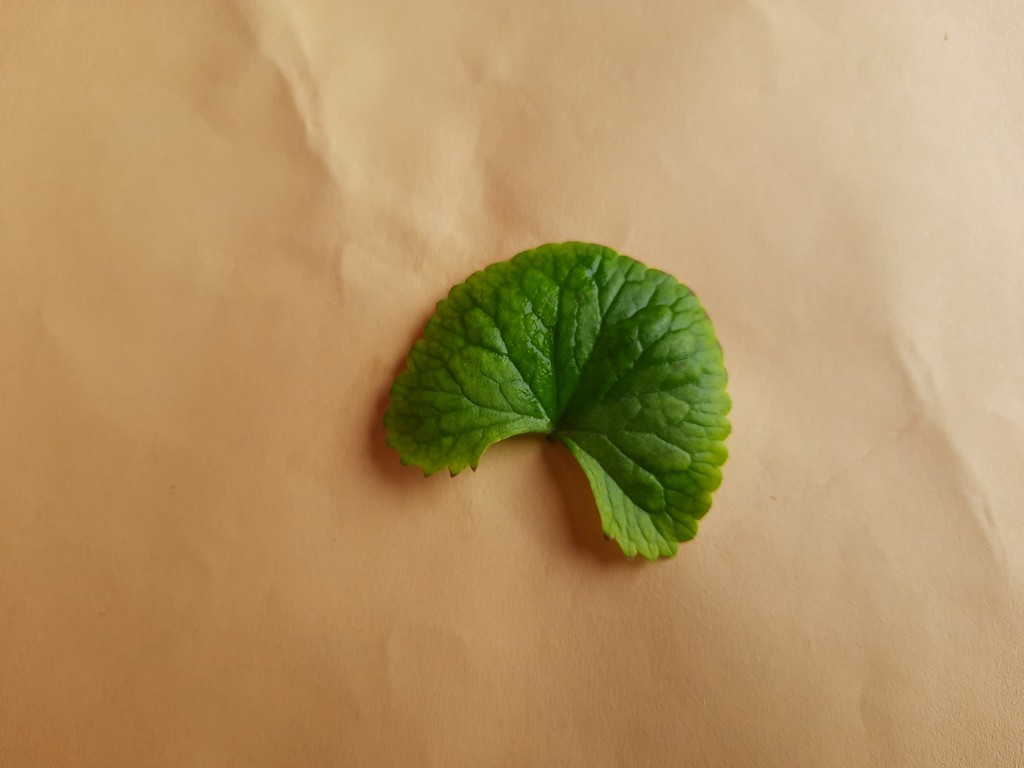
Label: Healthy